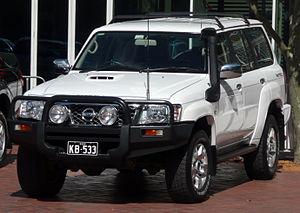
Le Nissan Patrol est le 4x4 phare de la marque japonaise du même nom.